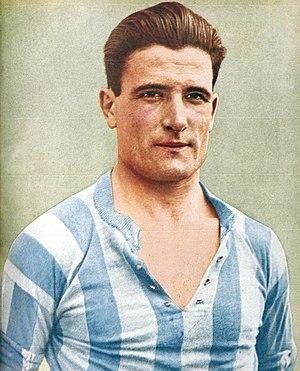
Luis Felipe Monti dit « Luisito » est un footballeur italo-argentin de l'entre-deux-guerres qui jouait au poste de milieu de terrain.